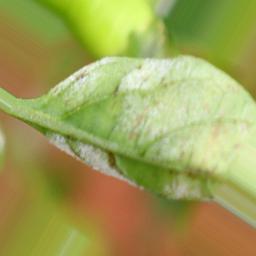
Label: powdery mildew